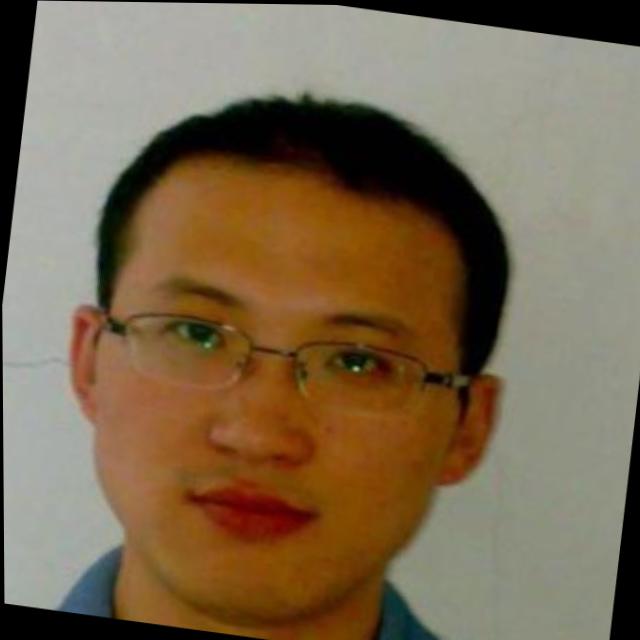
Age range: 21-44